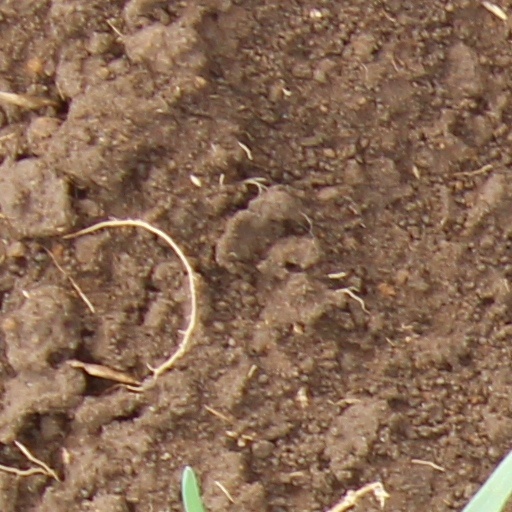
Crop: wheat